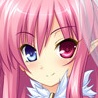
Portrait style: Anime Portrait